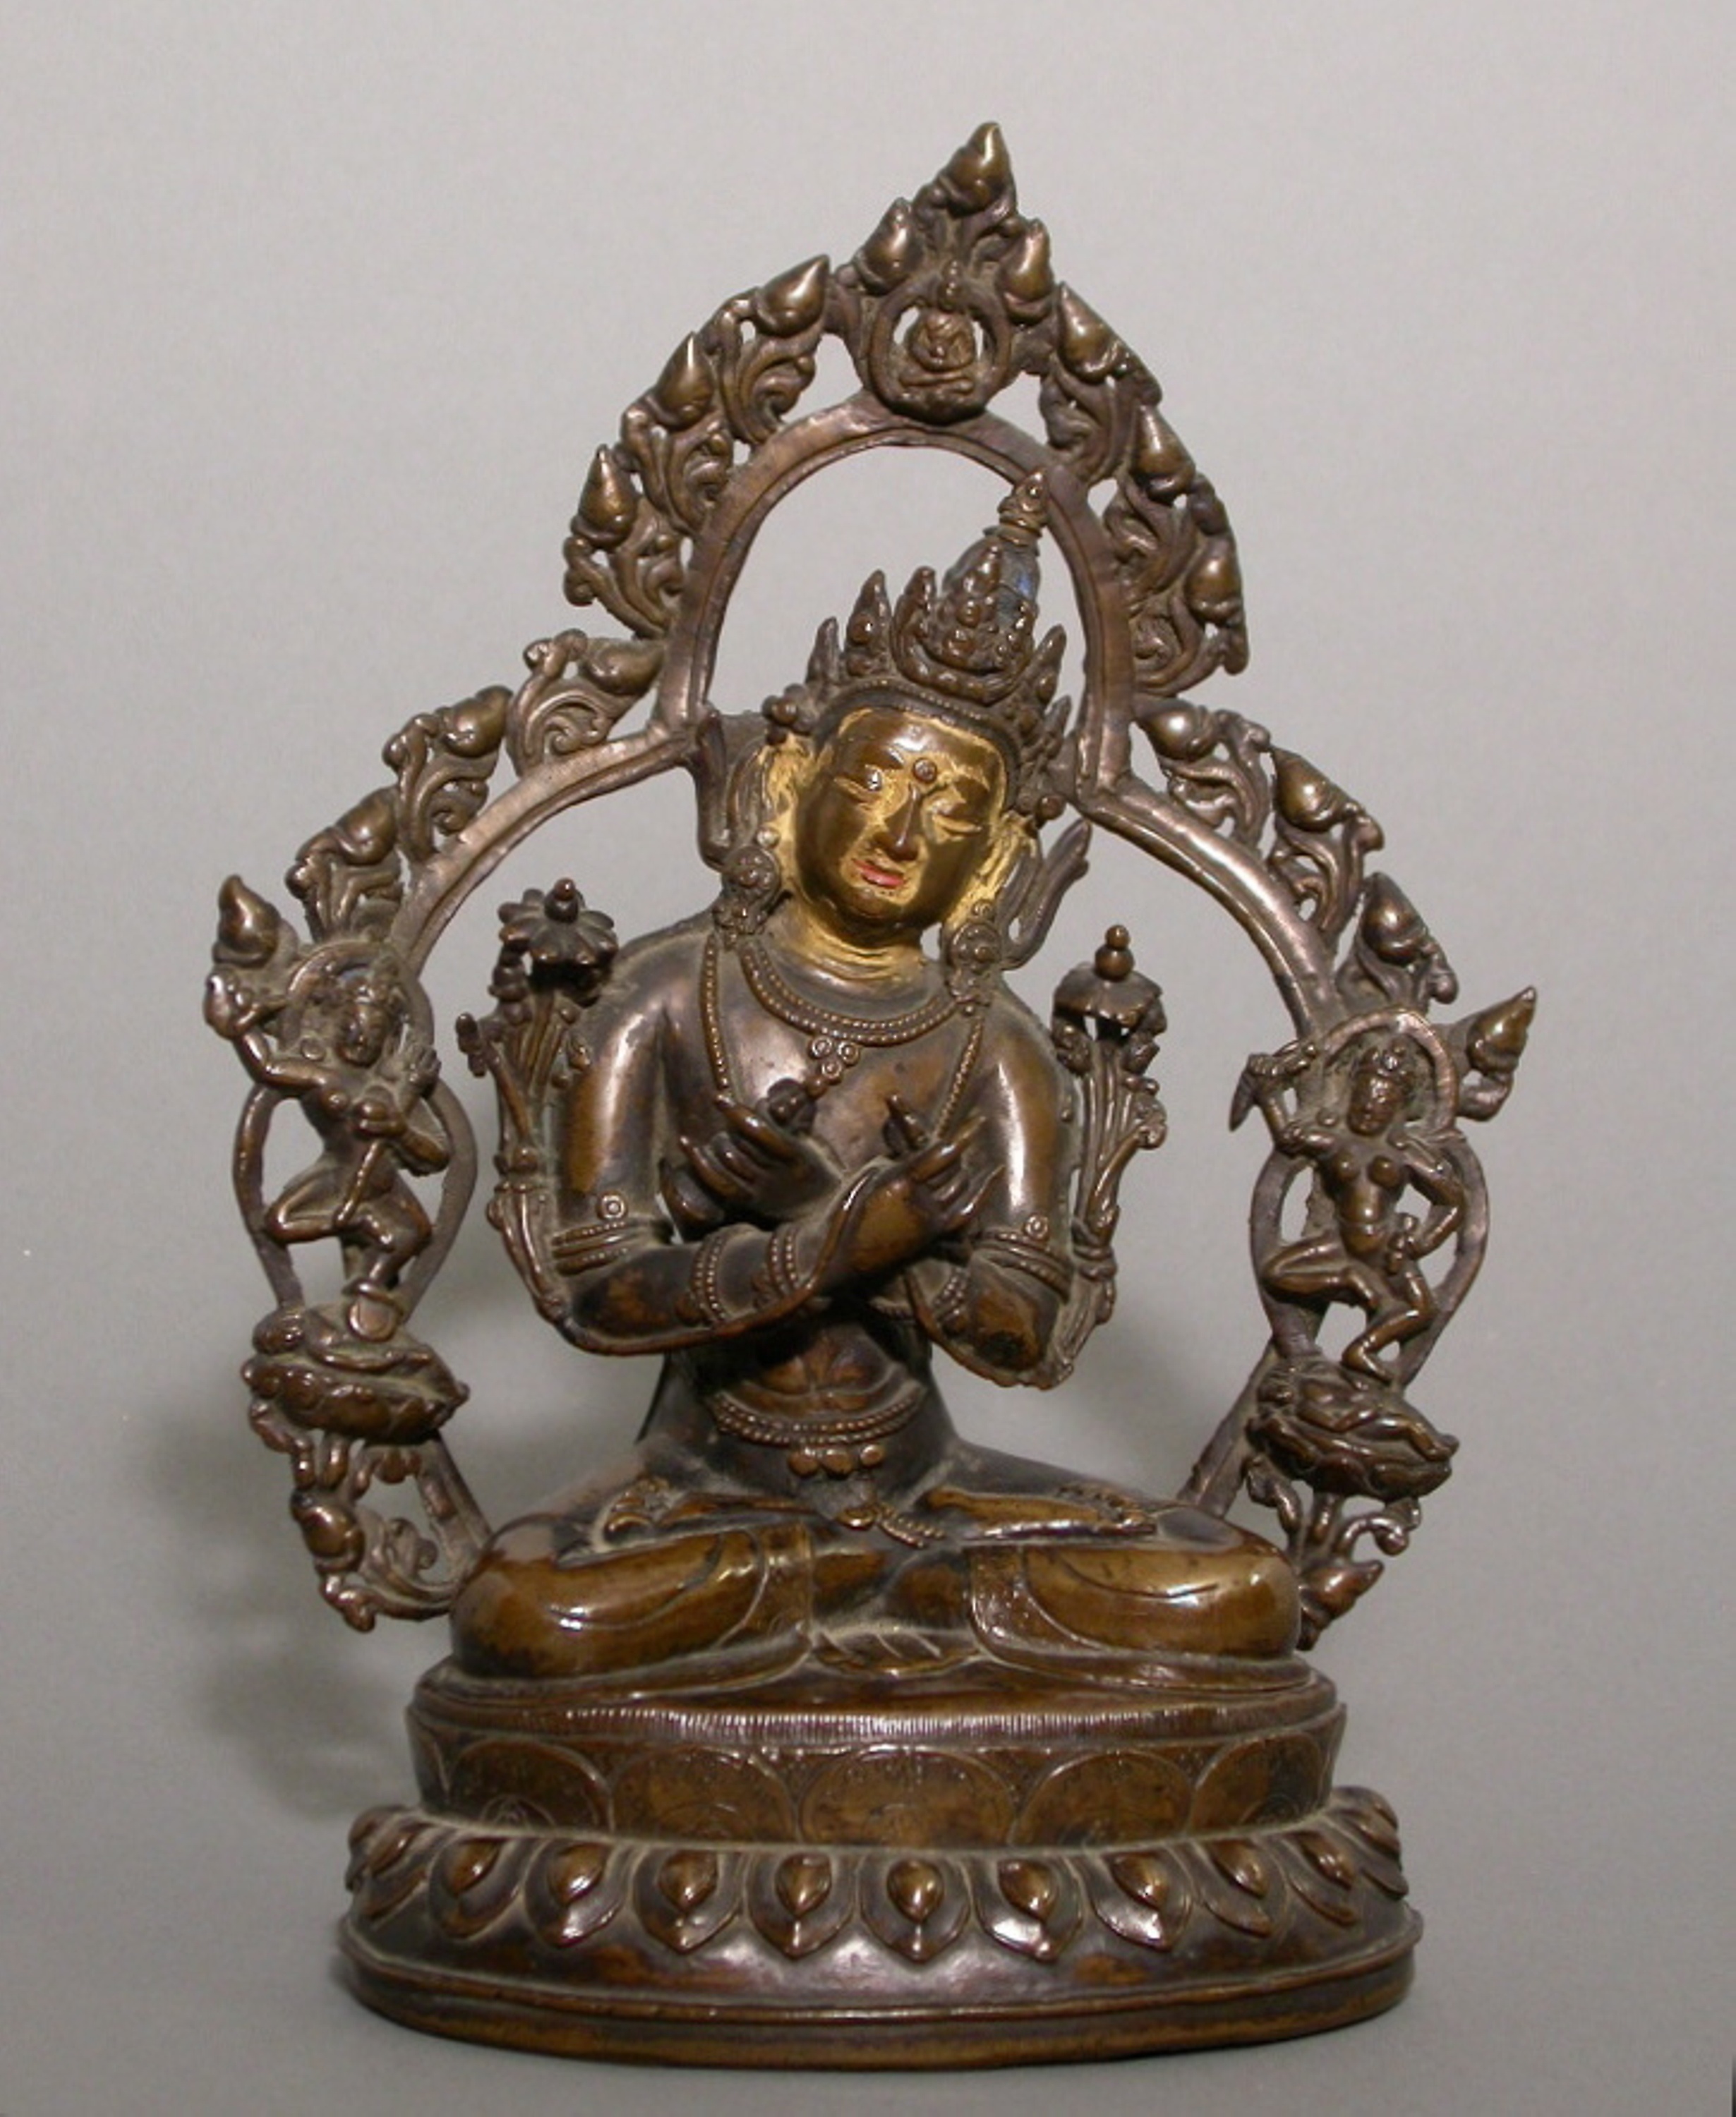
statue, sculpture, metal, brass, bronze sculpture, bronze, figurine, classical sculpture, carving, artifact